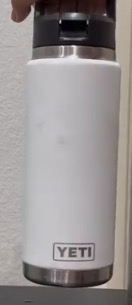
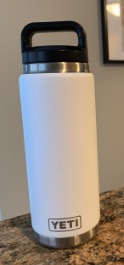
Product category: misc
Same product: yes